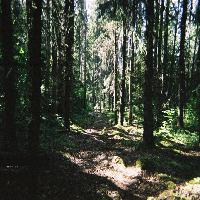
Weather: sun or clear